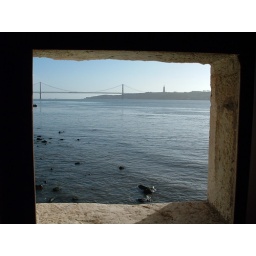
a shot from a castle window in portugal